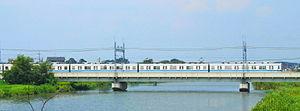
La ligne Tōbu Urban Park, anciennement ligne Tōbu Noda, est une ligne ferroviaire de la compagnie privée Tōbu dans la région de Kantō au Japon. Elle relie la gare d'Ōmiya à Saitama à celle de Funabashi dans la préfecture de Chiba. C'est une ligne avec un trafic local de trains de banlieue.